Stéphane Lambiel

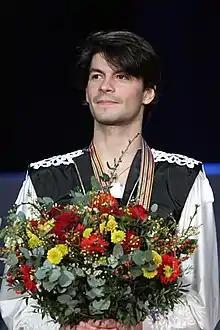
Lambiel at the 2010 European Championships

Stéphane Lambiel (born 2 April 1985) is a Swiss former competitive figure skater who now works as a coach and choreographer. He is a two-time (2005–2006) World champion, the 2006 Olympic silver medalist, a two-time (2005, 2007) Grand Prix Final champion, and a nine-time (2001–08, 2010) Swiss national champion. Lambiel is known for his spins and is credited with popularizing some spin positions.